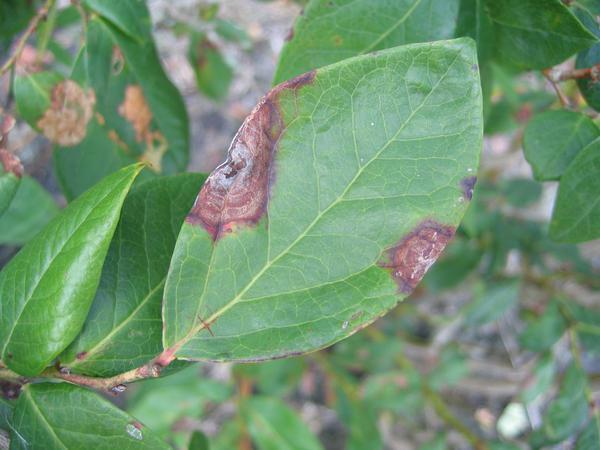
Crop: blueberry
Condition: rust